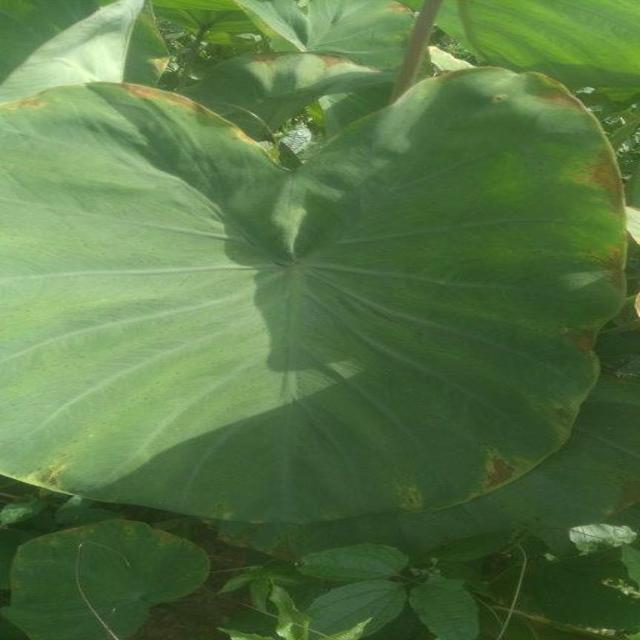
Label: Early_Blight